Cootamundra

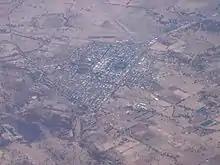
Aerial view of Cootamundra

Cootamundra is located in the South West Slopes region of New South Wales, within the Riverina region.